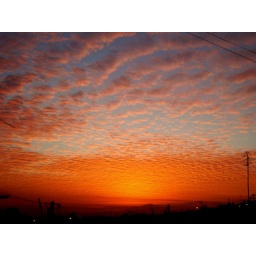
blue orange red sky in the morning